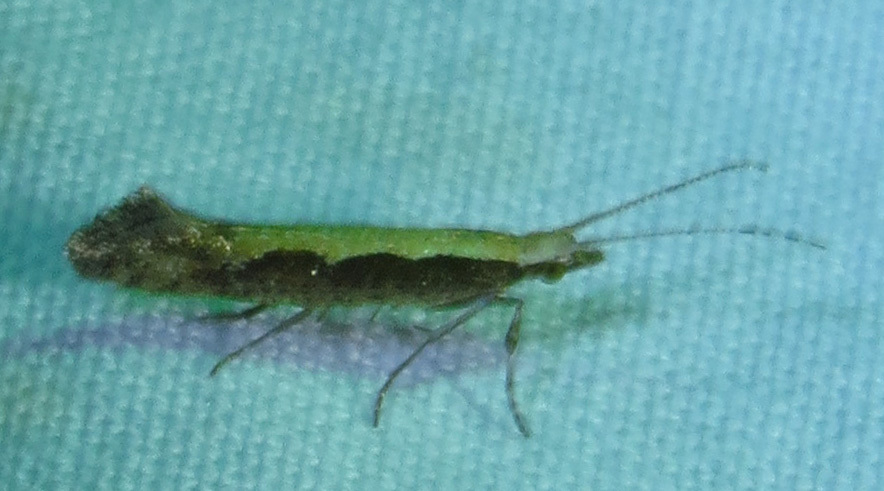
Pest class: diamondback_moth